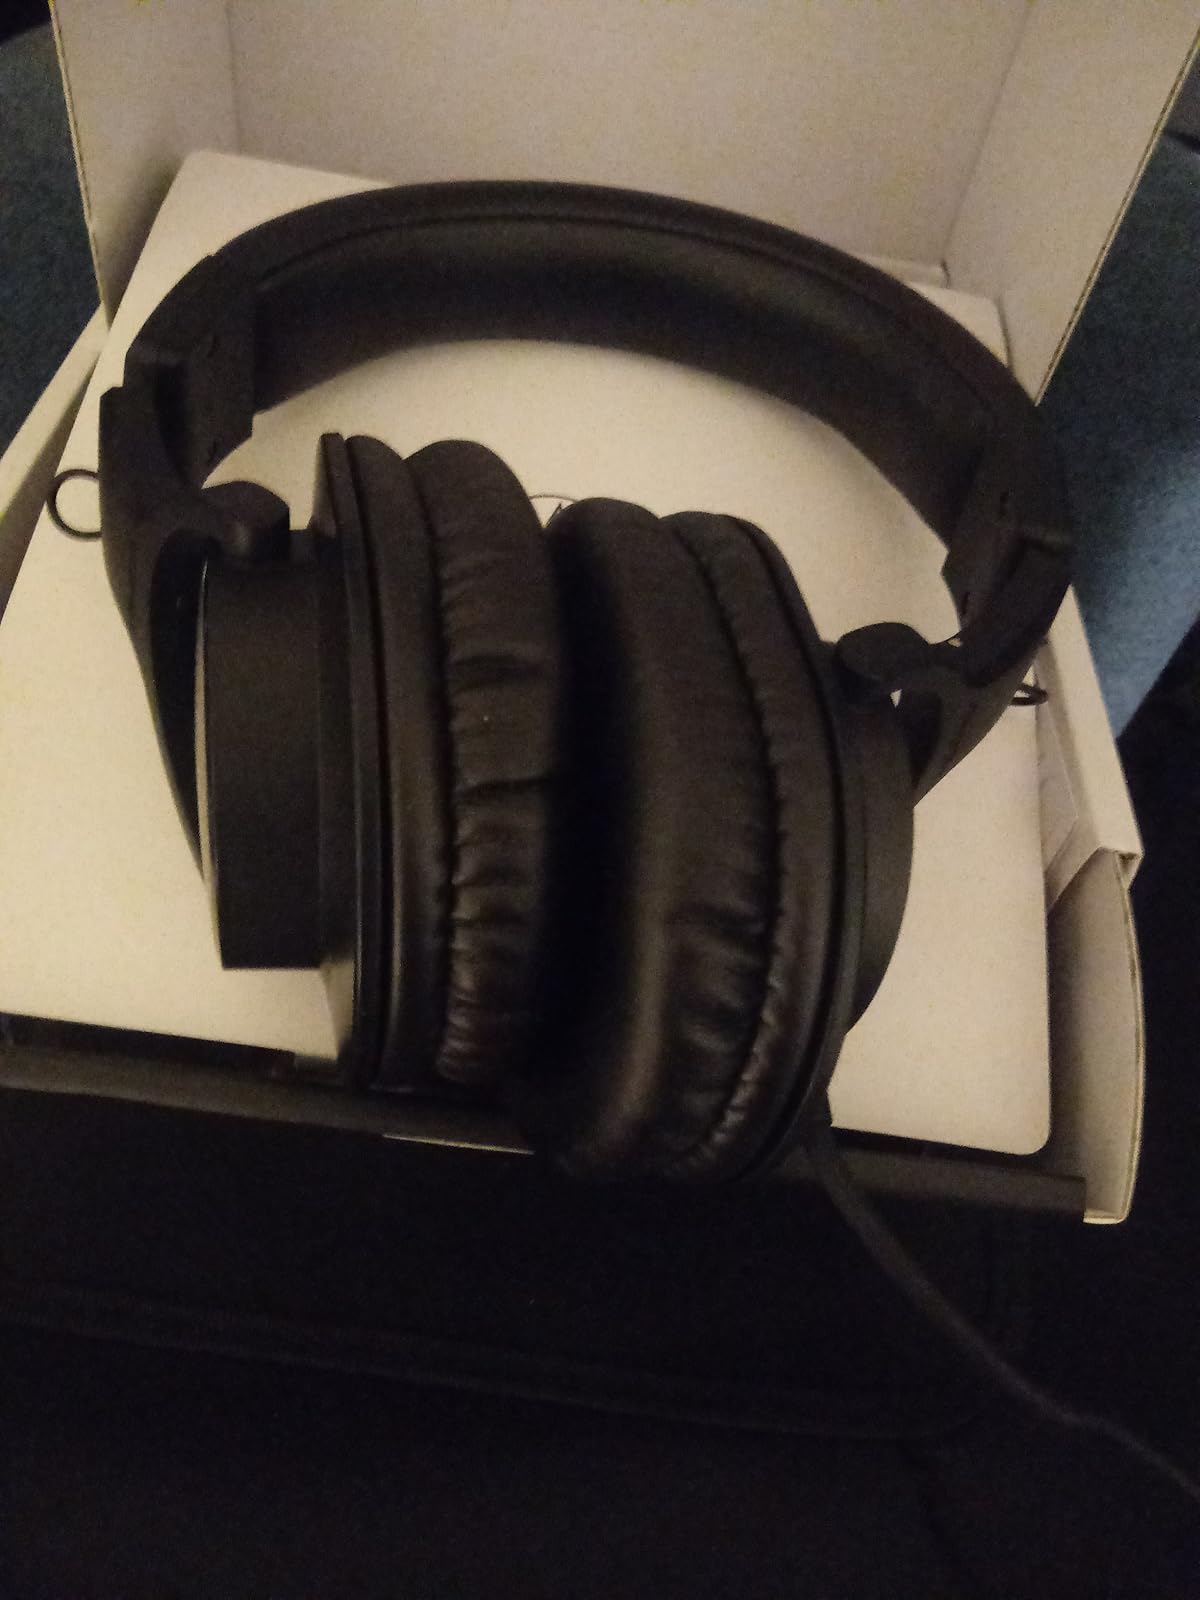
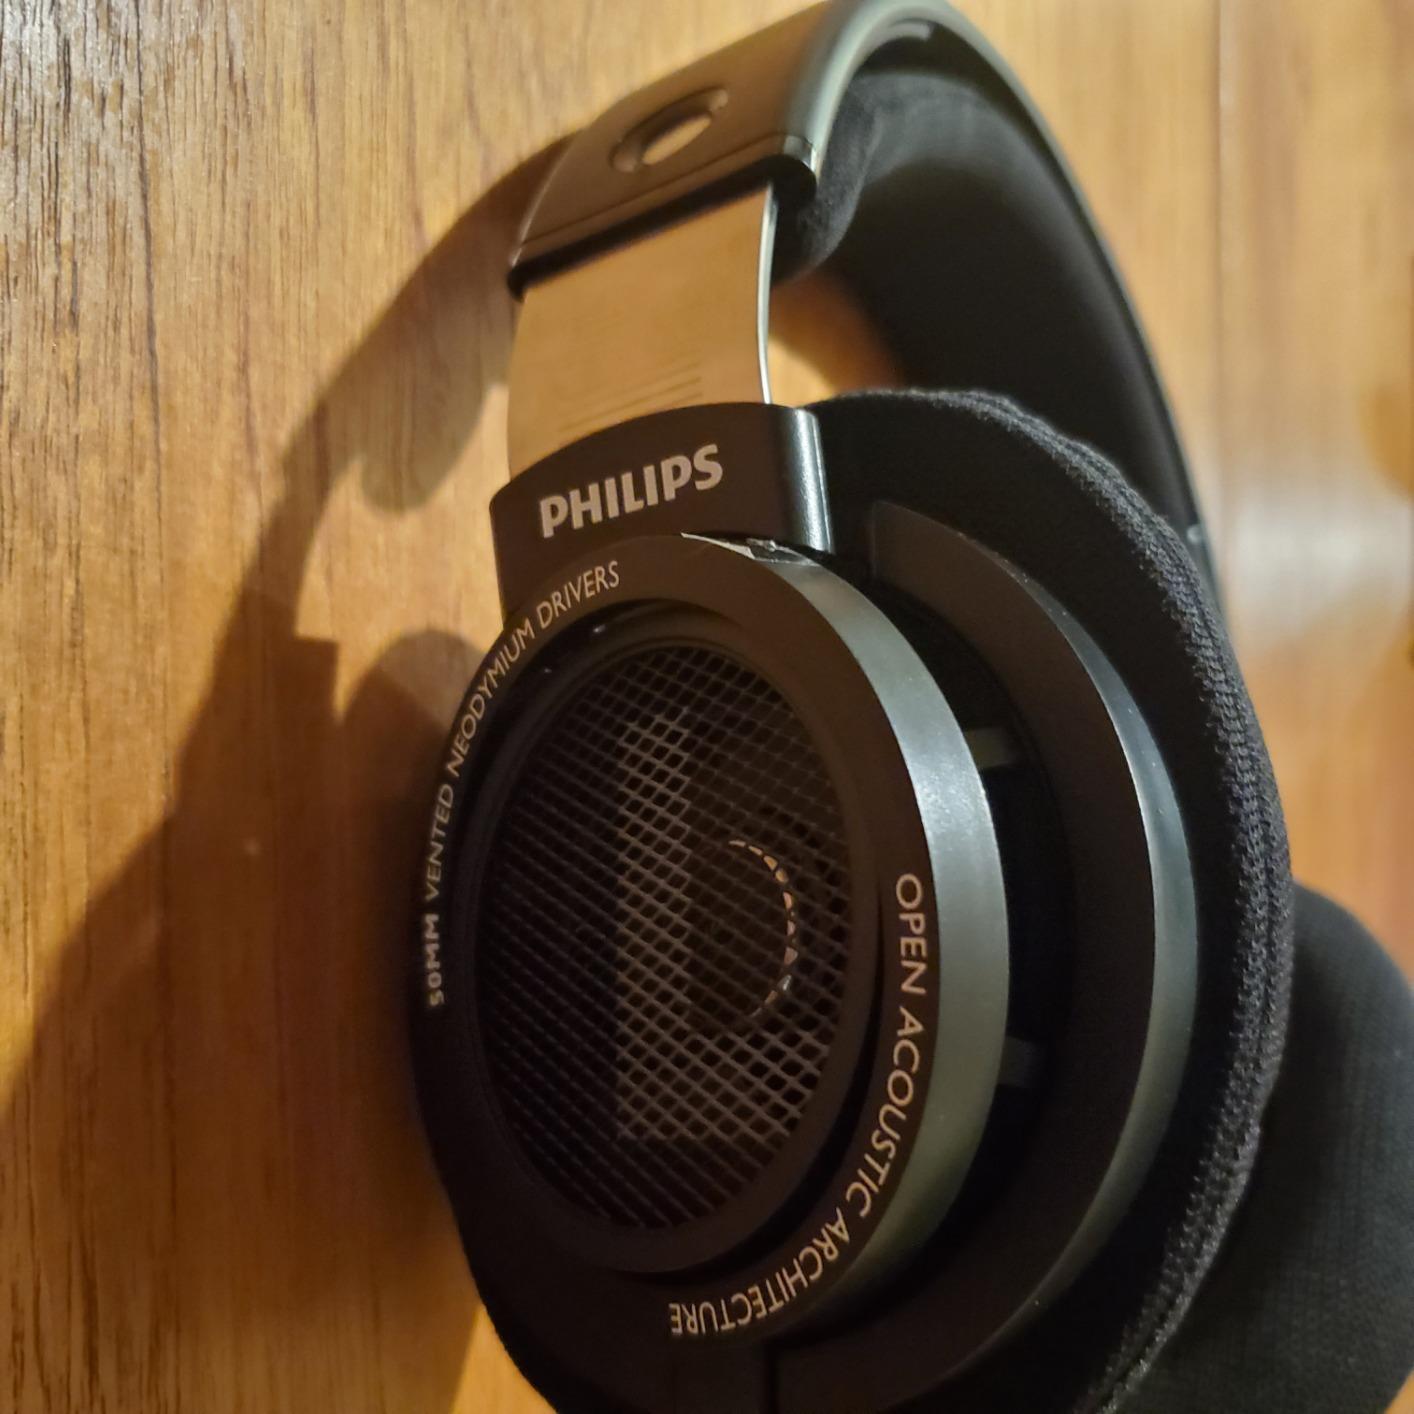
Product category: headphones
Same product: no